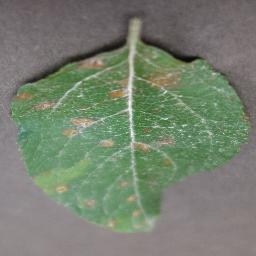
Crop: apple
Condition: cedar_rust